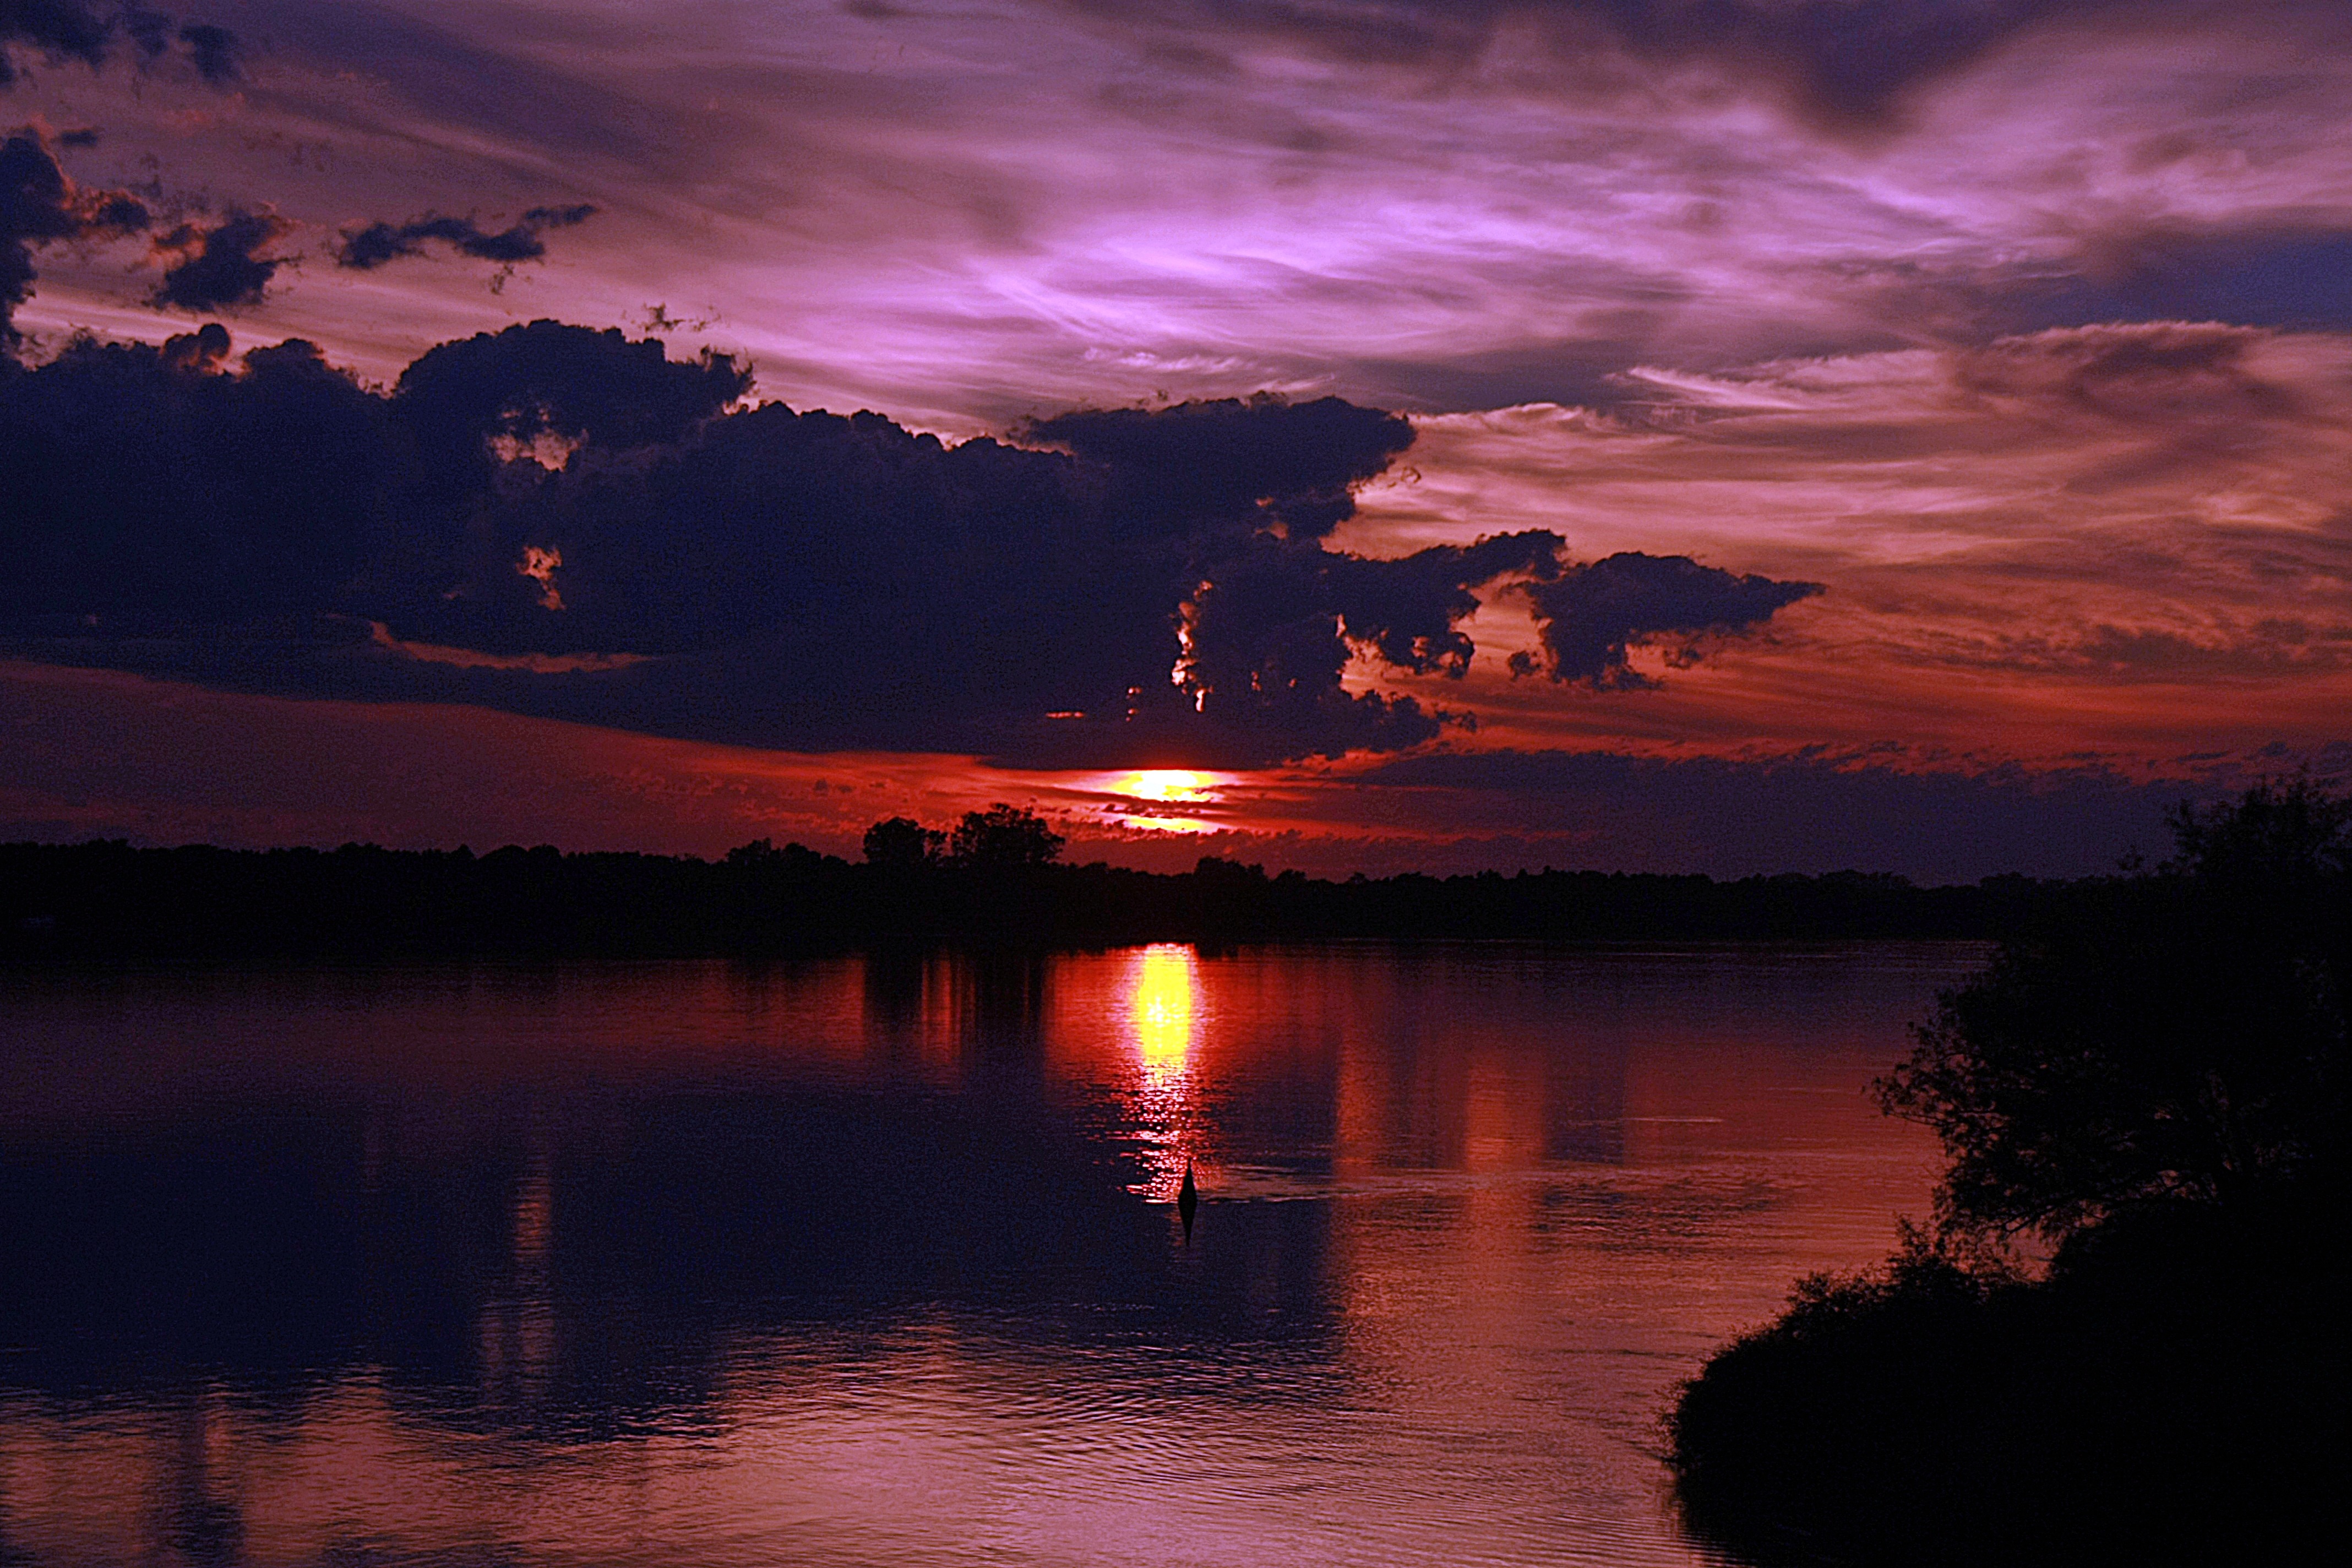
landscape, sea, water, nature, horizon, mountain, bird, cloud, sky, sunshine, sunrise, sunset, cloudy, morning, lake, dawn, atmosphere, dusk, pond, environment, evening, reflection, tranquil, scenic, weather, cloudscape, outdoors, clouds, loch, meteorology, afterglow, atmospheric phenomenon, red sky at morning